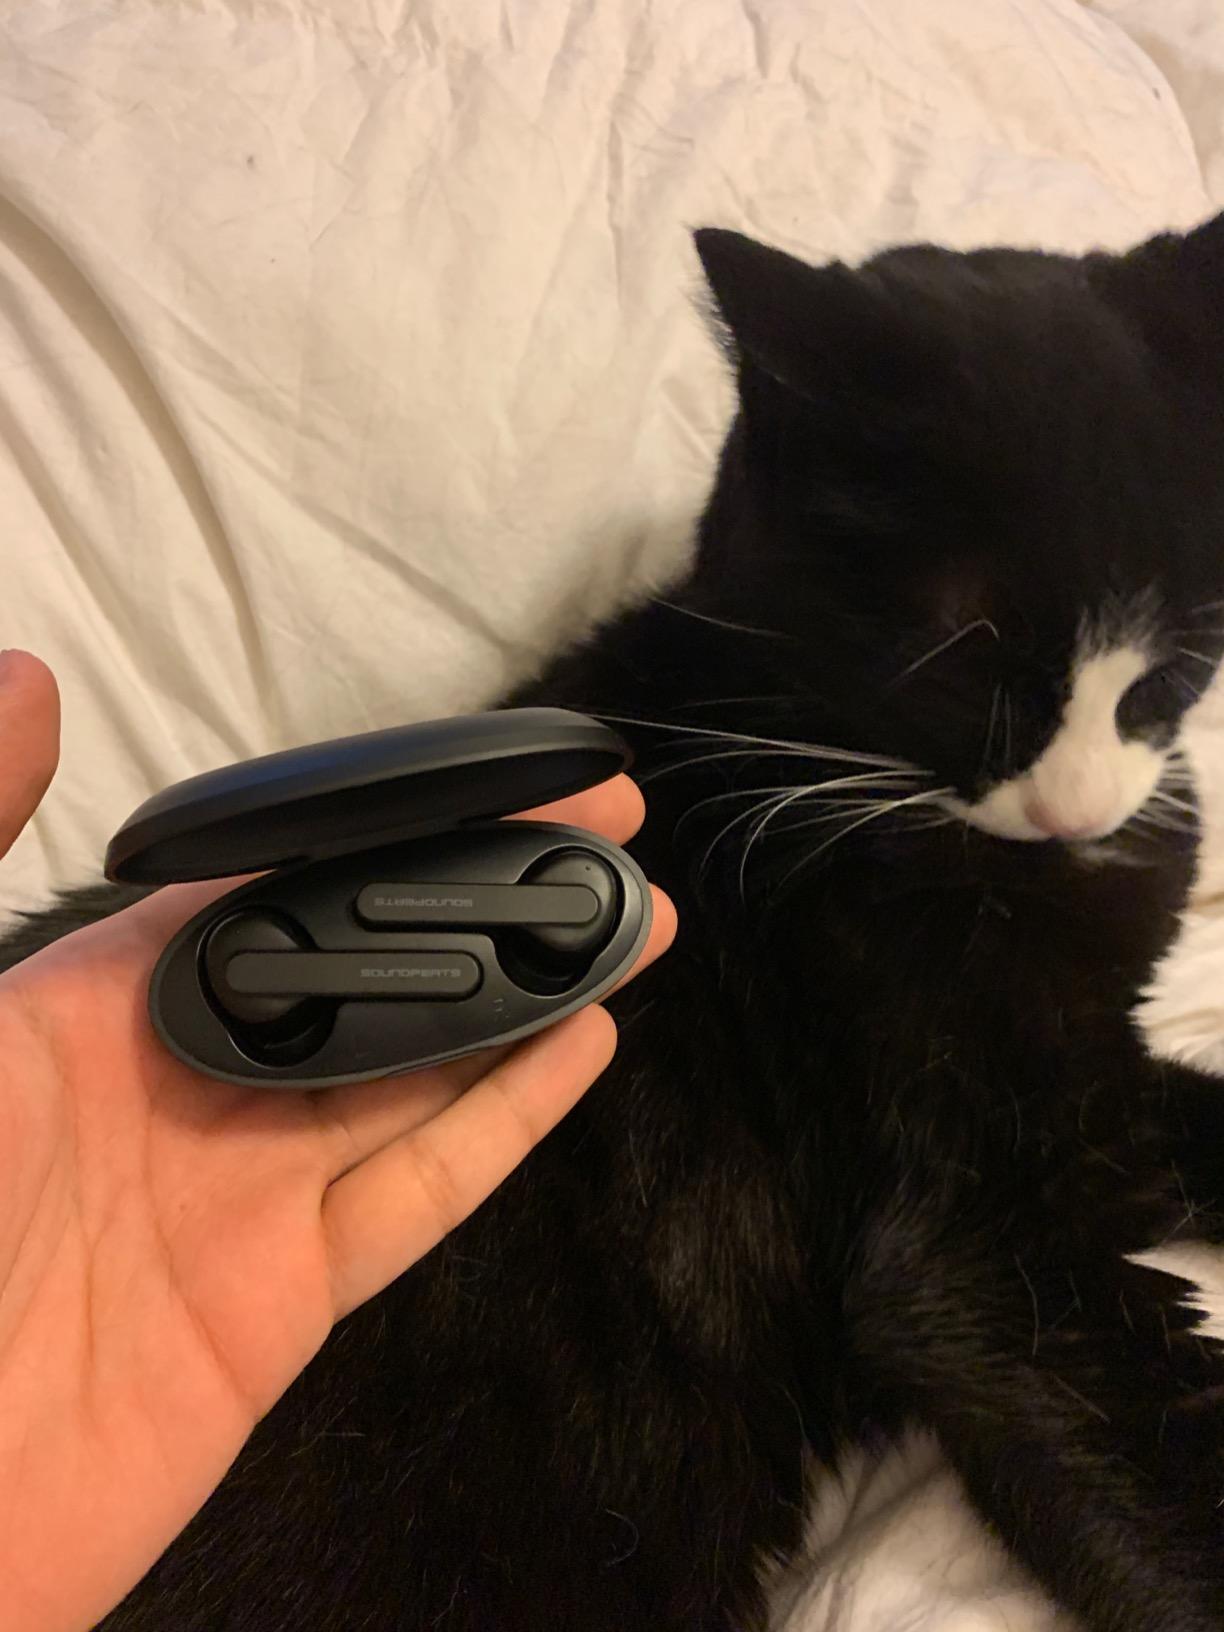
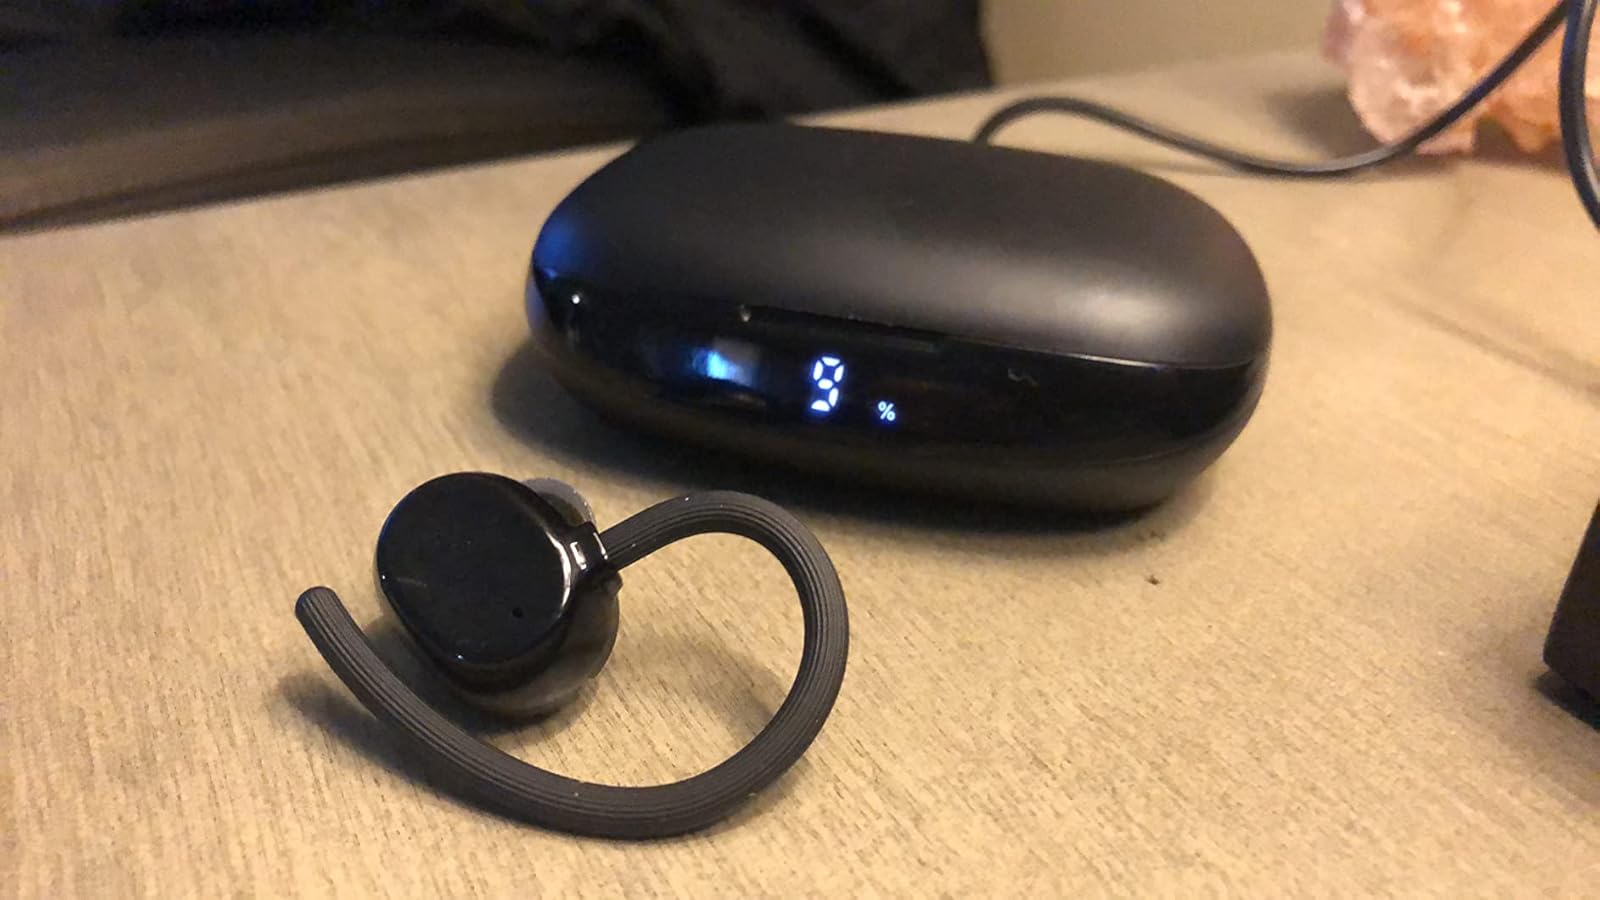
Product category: earbuds
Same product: no